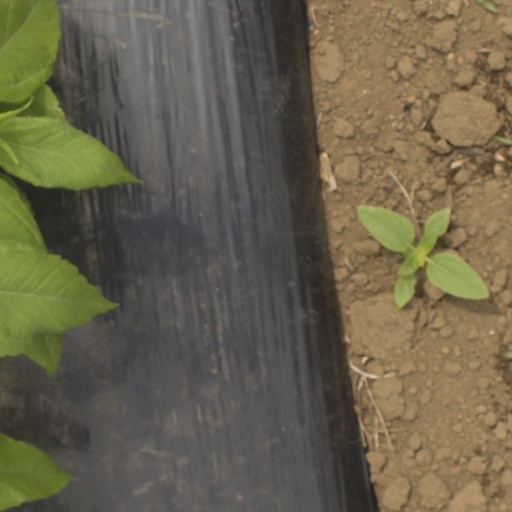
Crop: Jerusalem artichoke